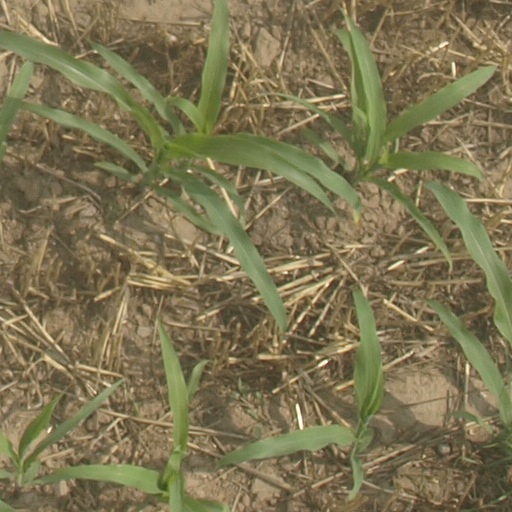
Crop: maize; corn